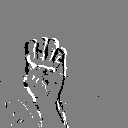
ASL letter: e